Harrison Barnes

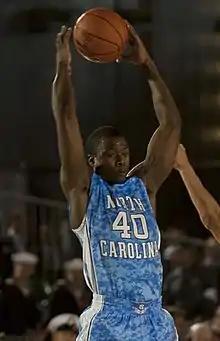
Barnes playing in the Carrier Classic game in November 2011

Barnes had 21 points in his North Carolina debut in an exhibition game in the Bahamas against the Commonwealth Bank Giants. UNC won the game 130–87. Overall, Barnes averaged 22 points and 6.5 rebounds per game for UNC in the Bahamas. On November 1, 2010, Barnes was named a preseason All-American by the AP. Barnes had 14 points and 4 rebounds in his North Carolina debut versus Lipscomb. He recorded his first career double-double on December 11, 2010, scoring 19 points and snatching 10 rebounds in a 96–91 victory over Long Beach State University. Barnes developed a knack for coming up clutch in the later portion of his freshman season, like when he scored eight of his twelve points in the closing minutes to help the Tar Heels beat Virginia Tech. Barnes made the eventual game-winning three-point shot against Miami to give the Tar Heels the lead with 6.6 seconds remaining in the game. Just weeks later in the Tar Heels game at Florida State, Barnes nailed a three-point shot to give the Tar Heels the victory.